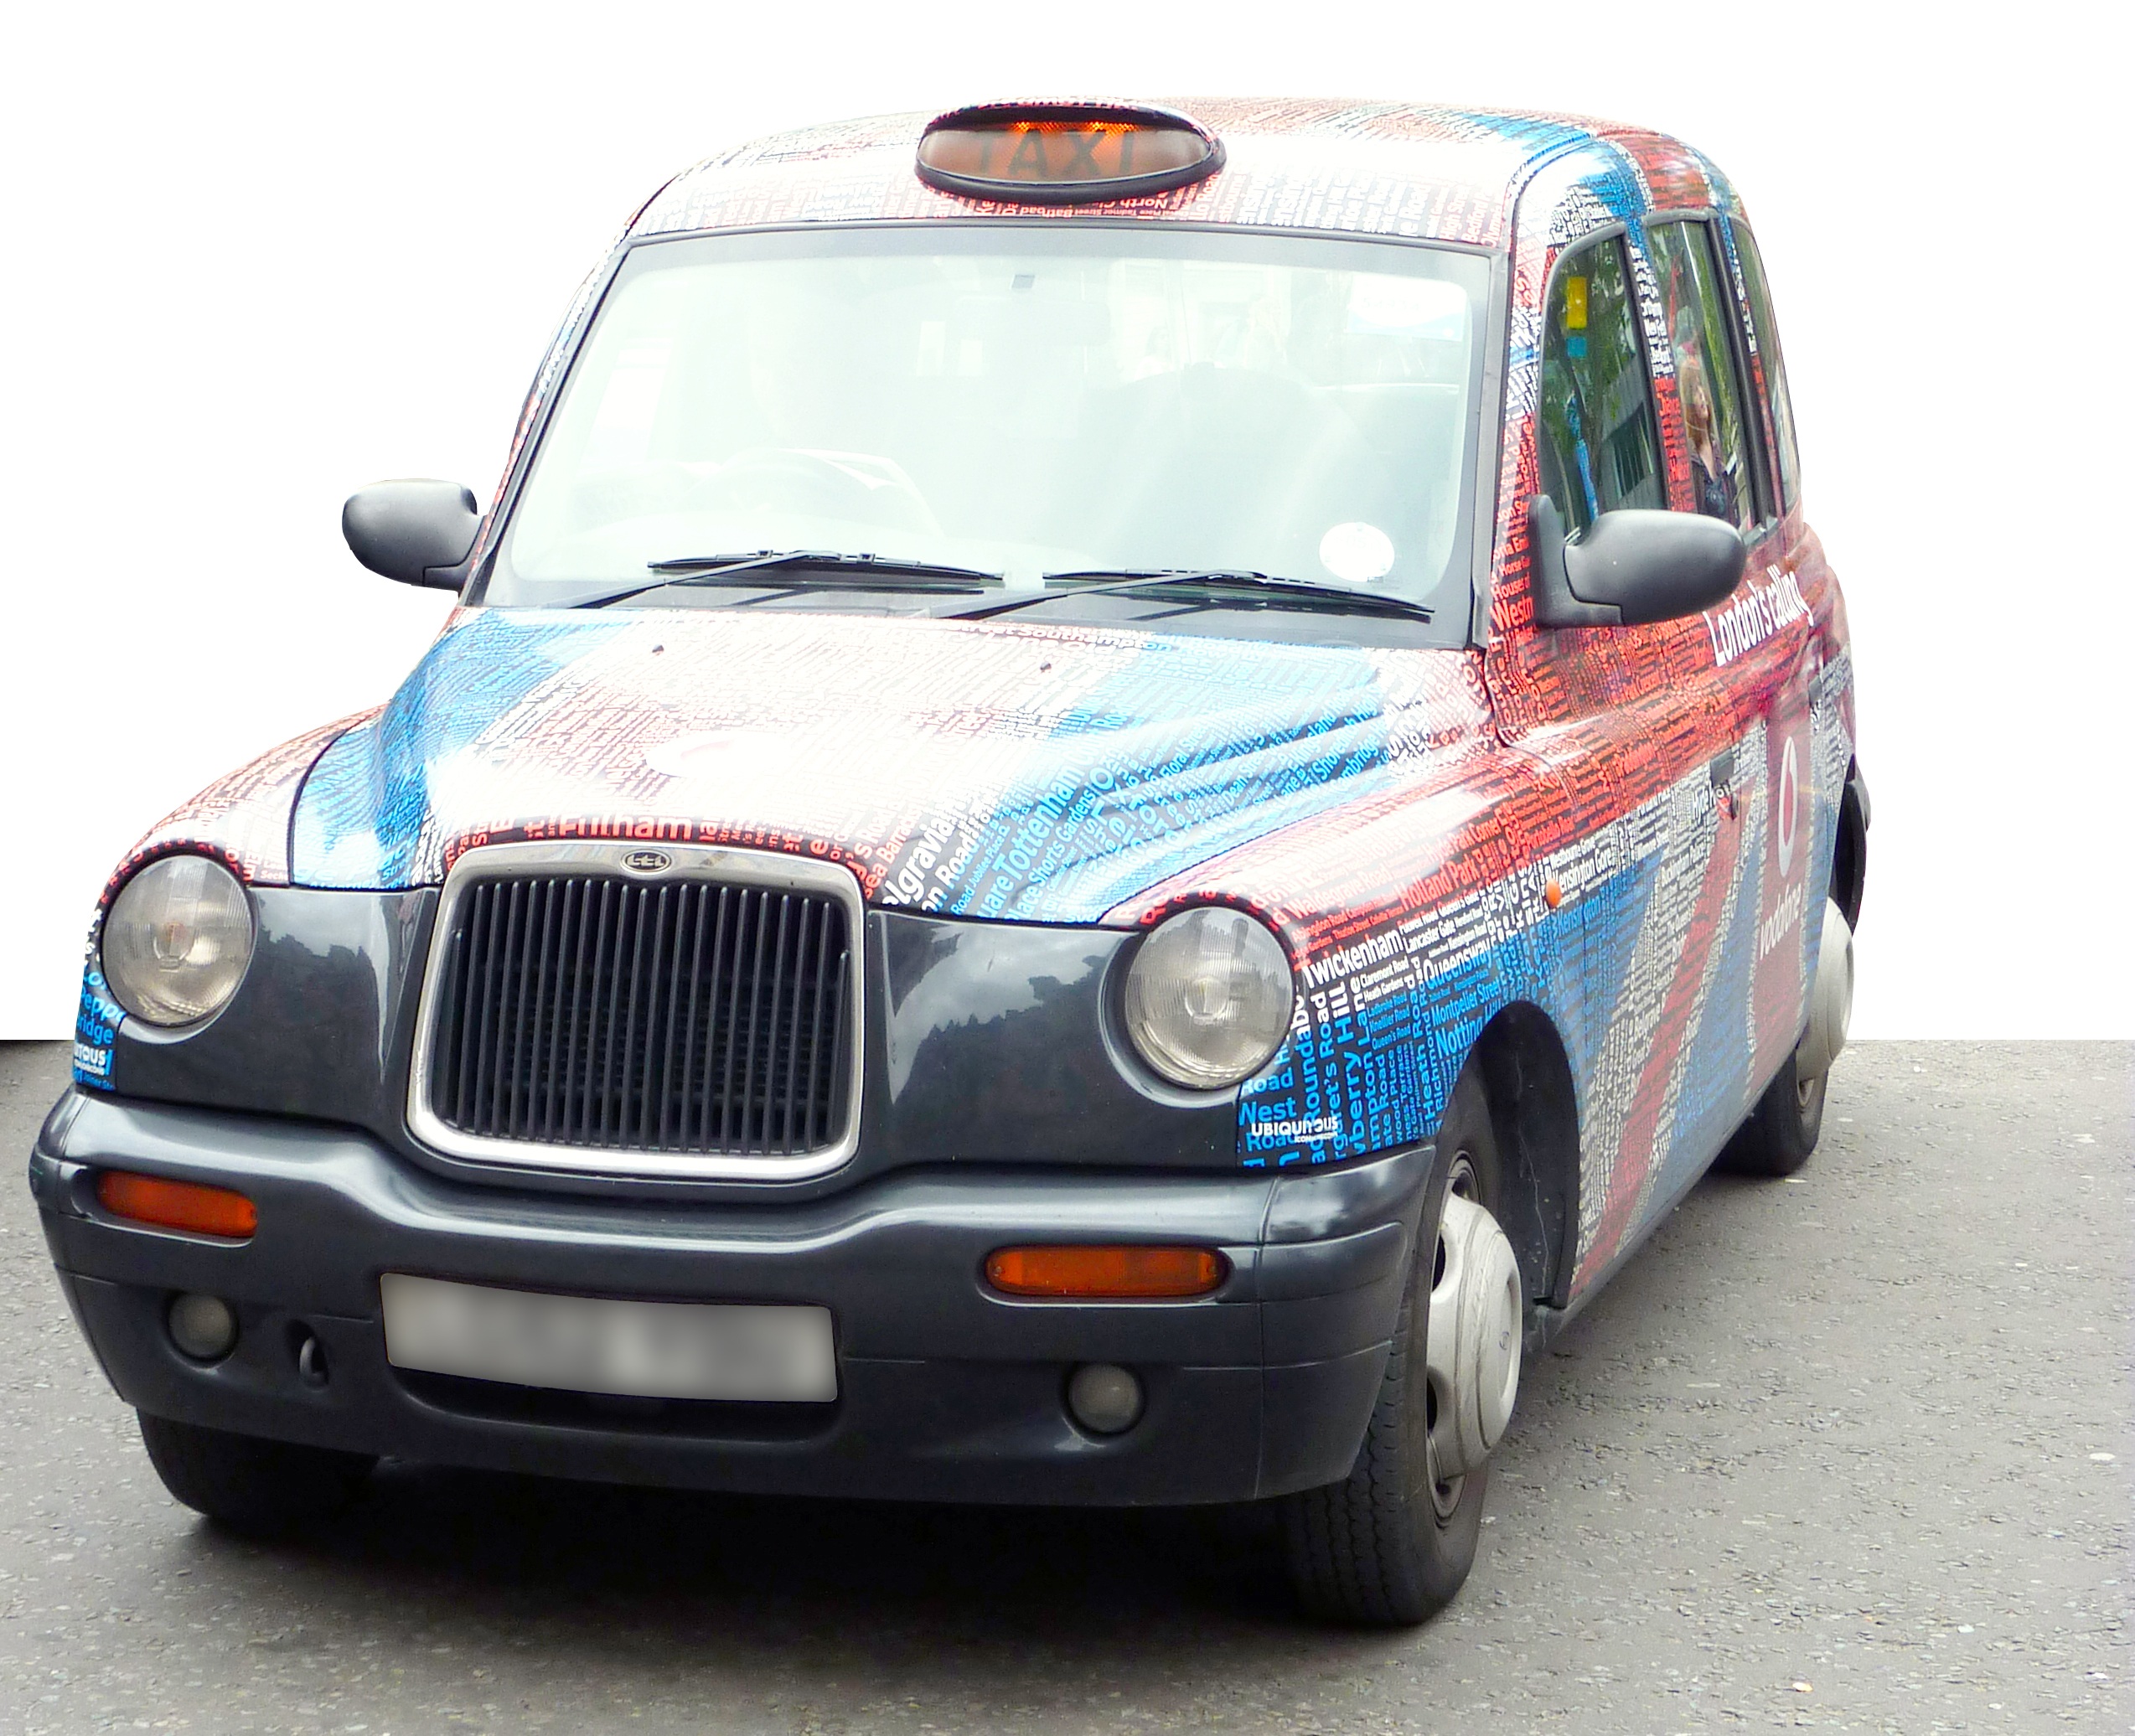
car, jeep, city, taxi, transport, vehicle, motor vehicle, london, sedan, model car, land vehicle, a ride, automobile make, automotive exterior, compact car, luxury vehicle, compact sport utility vehicle, tx4